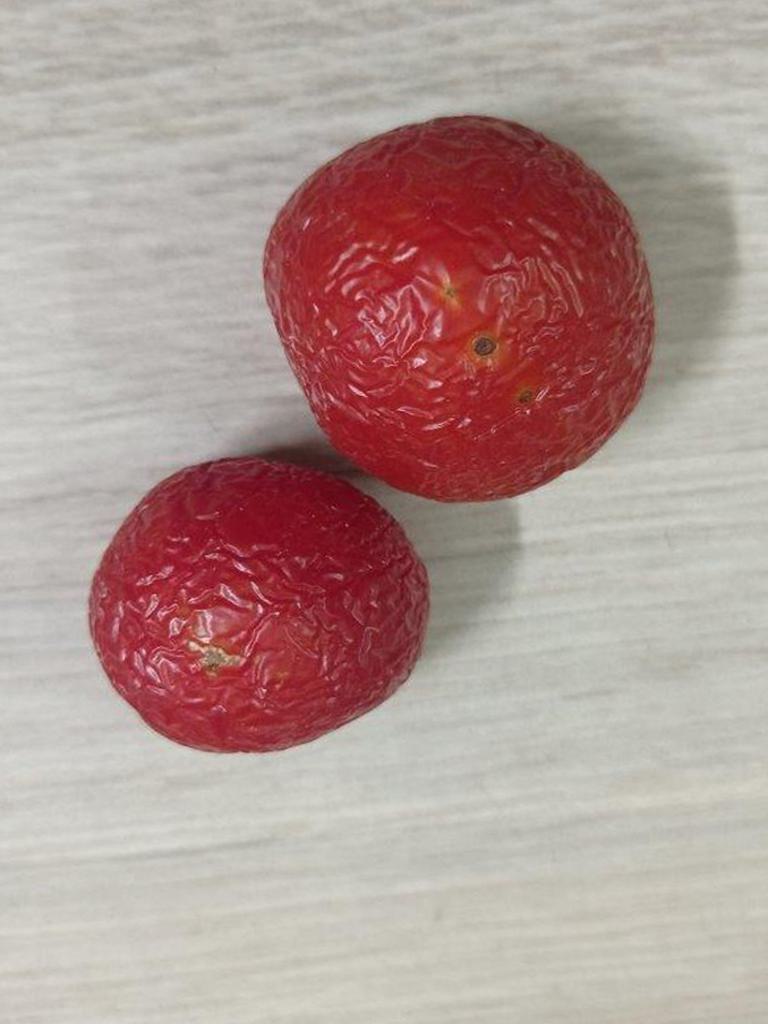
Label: Rotten